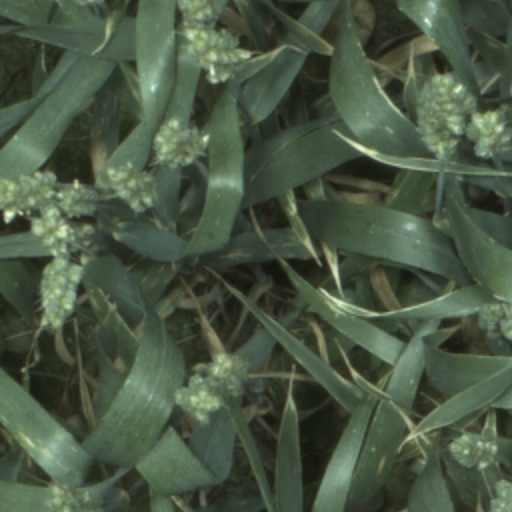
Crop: wheat